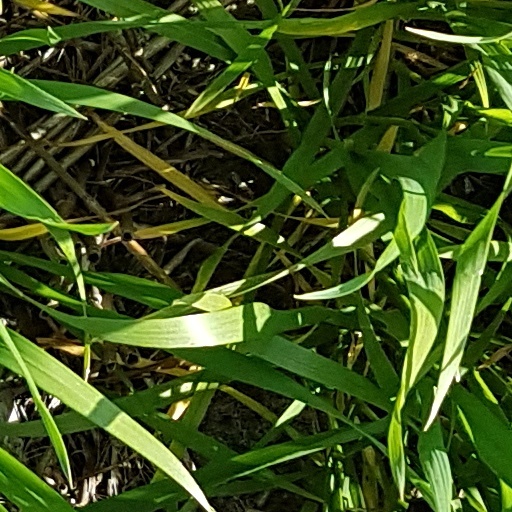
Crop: wheat